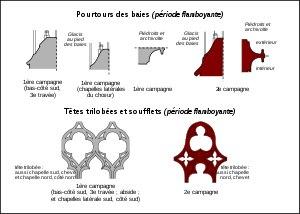
L'église Saint-Pierre est une ancienne église catholique située à Senlis, en France. Elle a été désaffectée à la Révolution et connut de différentes affectations, notamment celle de marché couvert. Salle polyvalente municipale depuis 1979, elle a été fermée au public en 2009 en raison de son mauvais état, puis rouverte en mai 2017 après huit années de travaux.